Nickelodeon Super Brawl

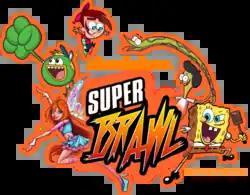
A logo from the 2014 update of "Super Brawl 3", featuring some of the playable characters

Nickelodeon Super Brawl, or simply Nickelodeon Brawl, is a series of crossover fighting video games, featuring characters from various Nickelodeon animated television series. According to the team at Nick Games, the series follows the play style of "popular fighting games like "Mortal Kombat", "Super Smash Bros.", "Street Fighter", and "Tekken", but with a comical twist."